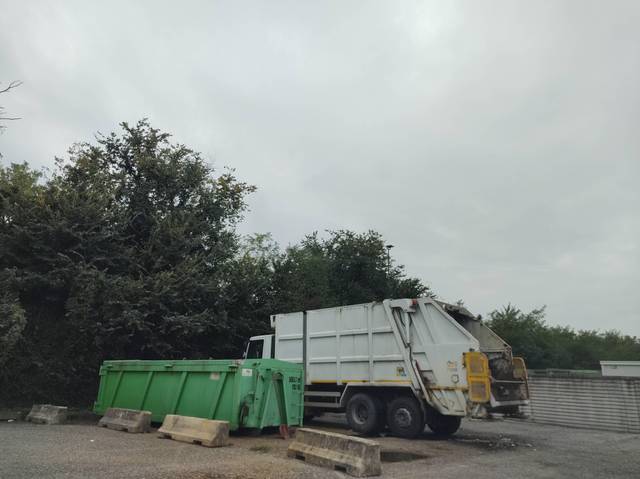
Region: Italy
Coordinates: 45.436, 10.691